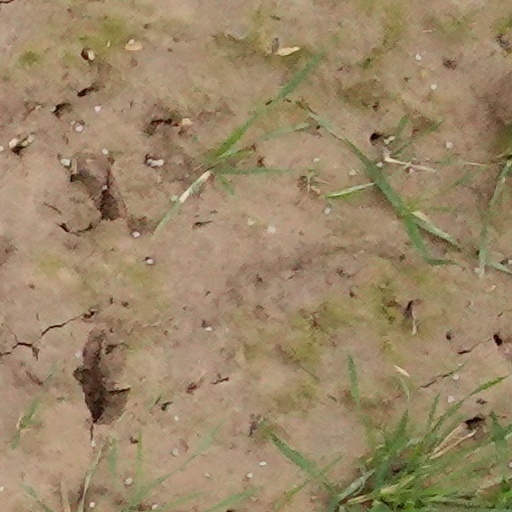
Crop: wheat